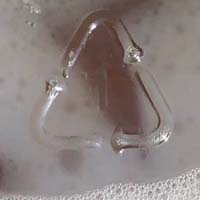
Plastic recycling code class: 1_polyethylene_PET